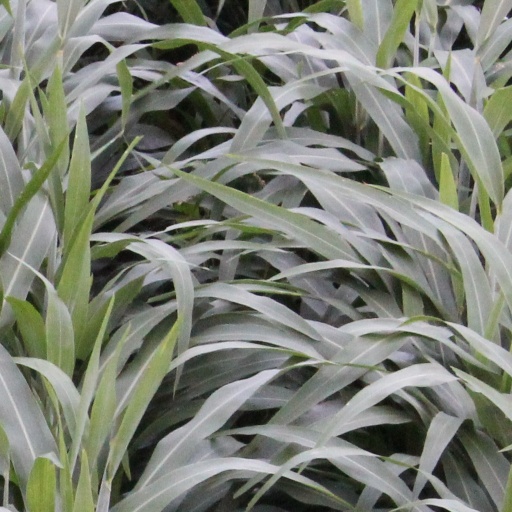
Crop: sorghum